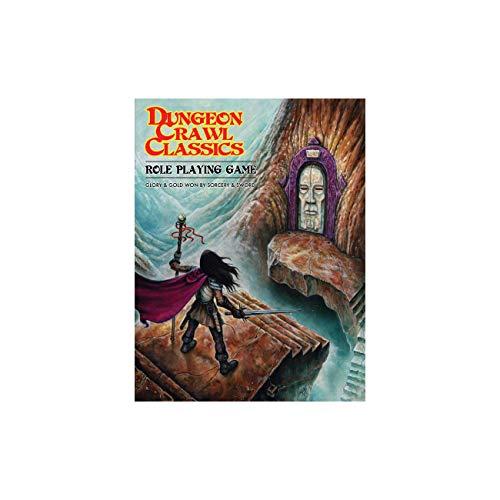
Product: Goodman Games Dungeon Crawl Classics Role Playing Game, Softcover Edition
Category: Toys & Games | Games & Accessories
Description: Return to the Glory days of fantasy with the dungeon crawl classics role playing game.
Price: $26.99
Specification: ProductDimensions:11x8x0.5inches|ItemWeight:3.25pounds|ShippingWeight:3.35pounds|ASIN:0997473835|Itemmodelnumber:GMG5070T|Manufacturerrecommendedage:14-14years